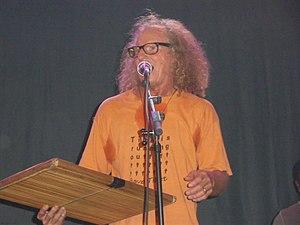
Danyèl Waro, musicien Réunionnais
La Réunion est une île de l'Ouest de l'océan Indien dans l'hémisphère sud ainsi qu'un département d'outre-mer français.
Le maloya est, avec le séga, l'un des deux genres musicaux majeurs de La Réunion. C'est à la fois un type de musique, de chant et de danse.